Ihagee

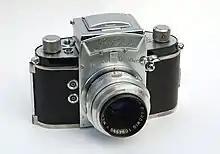
Exa

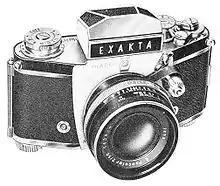
Exakta Varex

Ihagee was a camera manufacturer based in Dresden, Germany. Its best-known product was the Exakta single-lens reflex camera.